Describe the emotion expressed in this image:  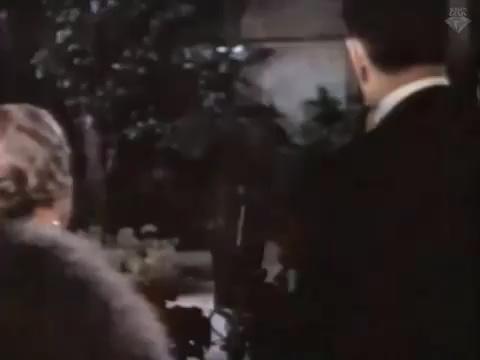
This person displays Fear, valence and arousal with low intensity.